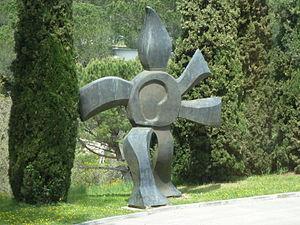
Grande fleur musee fernand leger Biot